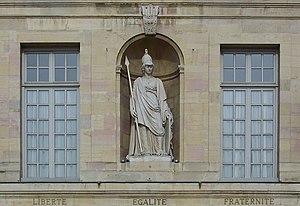
Façade du Palais des ducs de Bourgogne à Dijon.